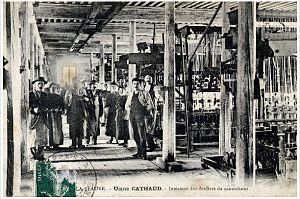
L'usine textile Cathaud, installée dans l'ancienne abbaye de la Sauve-Bénite au dix-neuvième siècle
L'abbaye de la Sauve-Bénite, parfois orthographiée Séauve-Bénite ou Séauve-Benoite, est un ancien monastère de moniales cisterciennes situé à la Séauve-sur-Semène, à l'est du département de la Haute-Loire. Fondé à la fin du douzième siècle, il perdure jusqu'à la Révolution française. Il est ensuite vendu comme bien national, et l'église est détruite. Les autres bâtiments, conservés jusqu'à nos jours, sont inscrits à l'inventaire supplémentaire des monuments historiques depuis le 15 septembre 1993.